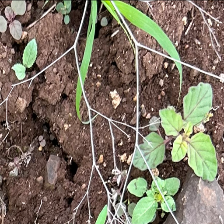
Weed species: Punarnava _(Boerhaavia diffusa)